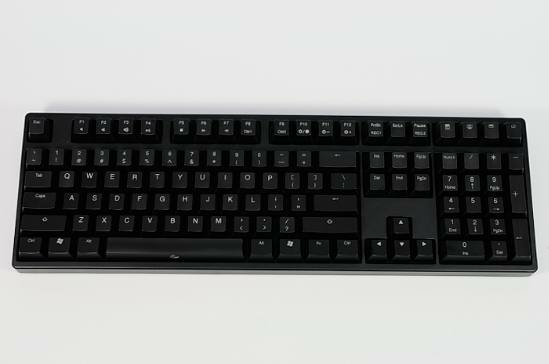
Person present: No